Water rocket

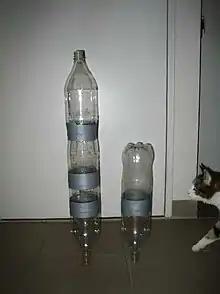
Two multi-bottle rockets with a cat for scale.

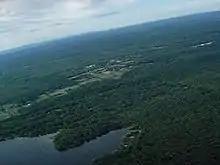
Apogee photograph taken by the onboard video camera from U.S. Water Rockets' record breaking X-12 Water Rocket at an altitude of .

Typically a single polyethylene terephthalate (PET) carbonated soft drink bottle serves as the pressure vessel. Multi-bottle rockets are created by joining two or more bottles in any of several different ways; bottles can be connected via their nozzles, by cutting them apart and sliding the sections over each other, or by connecting them opening to bottom, making a chain to increase volume. This adds complexity and the increased volume leads to increased weight - but this should be offset by an increase in the duration of the thrust of the rocket.